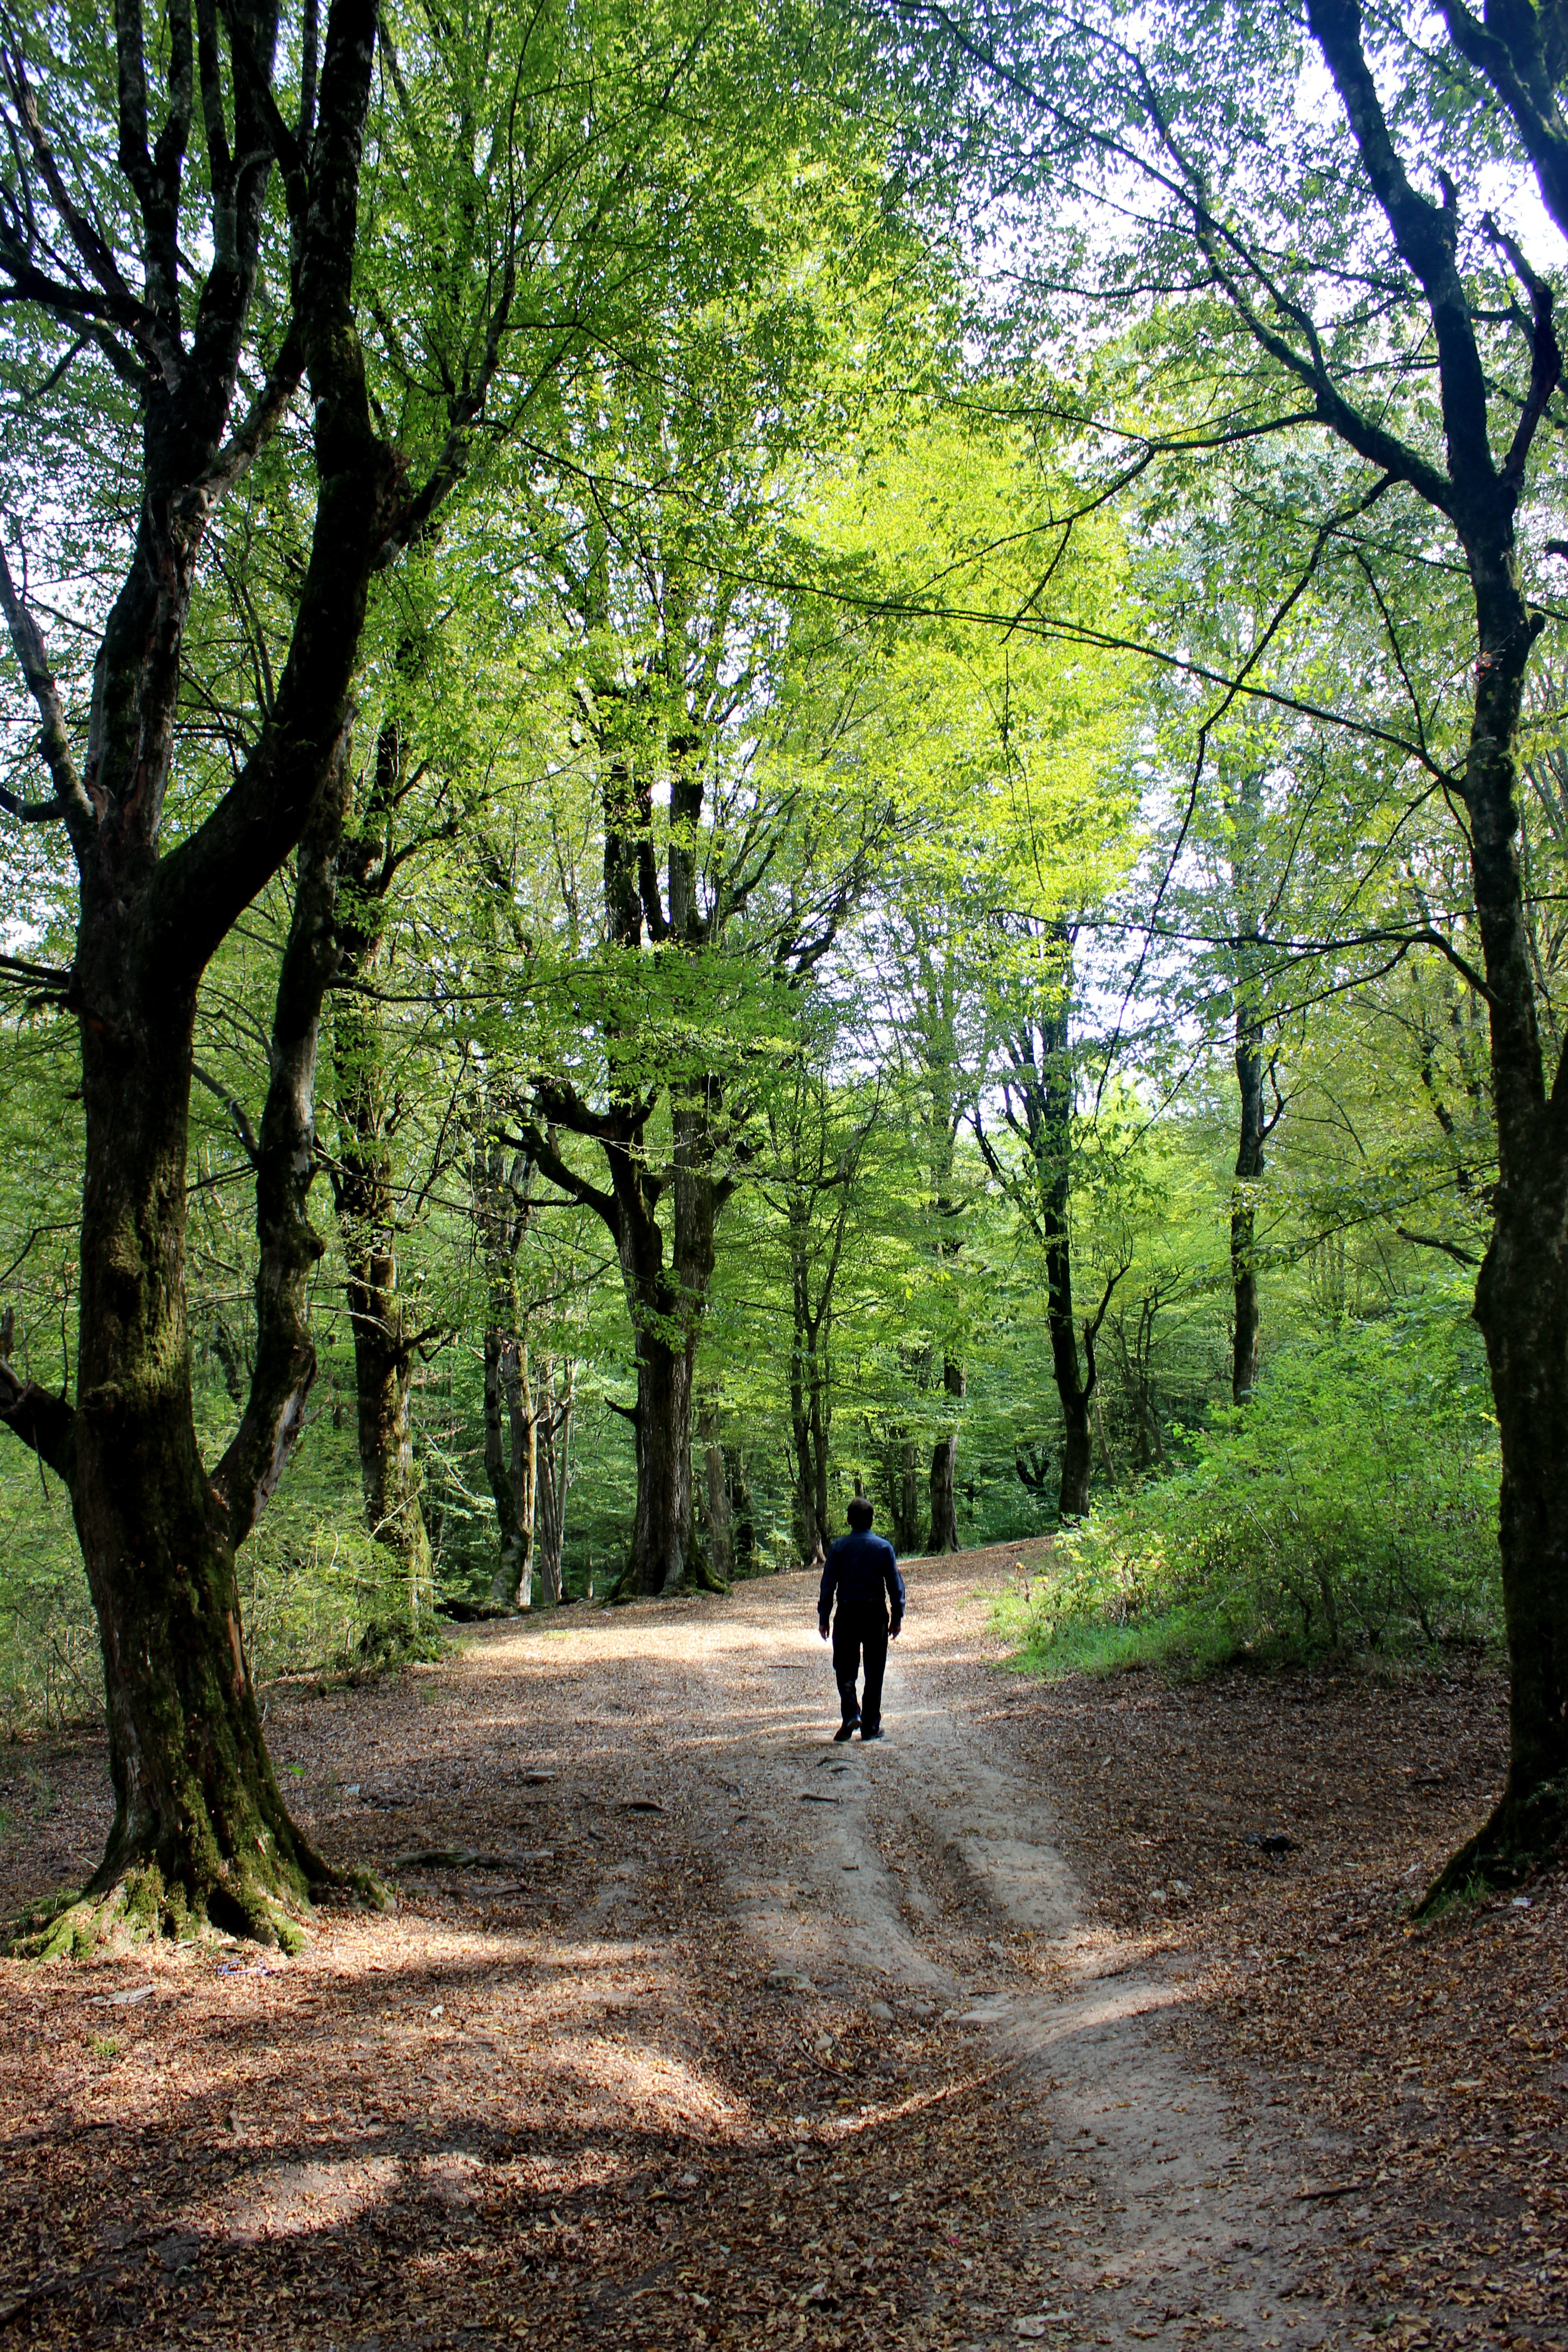
tree, nature, forest, pathway, branch, silhouette, person, plant, trail, sunlight, leaf, flower, male, walk, autumn, park, season, deciduous, iran, woodland, habitat, ecosystem, behshahr, natural environment, woody plant